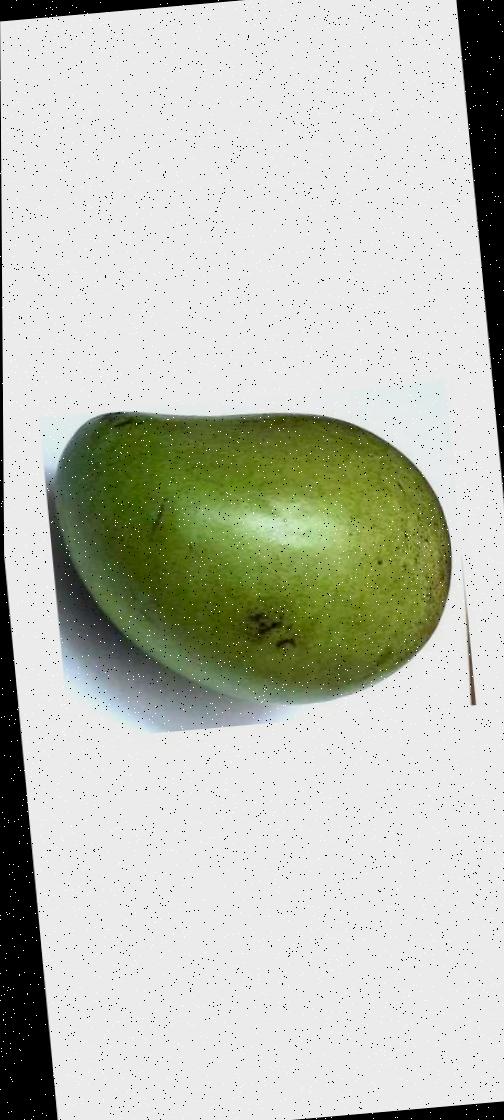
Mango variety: Rupali